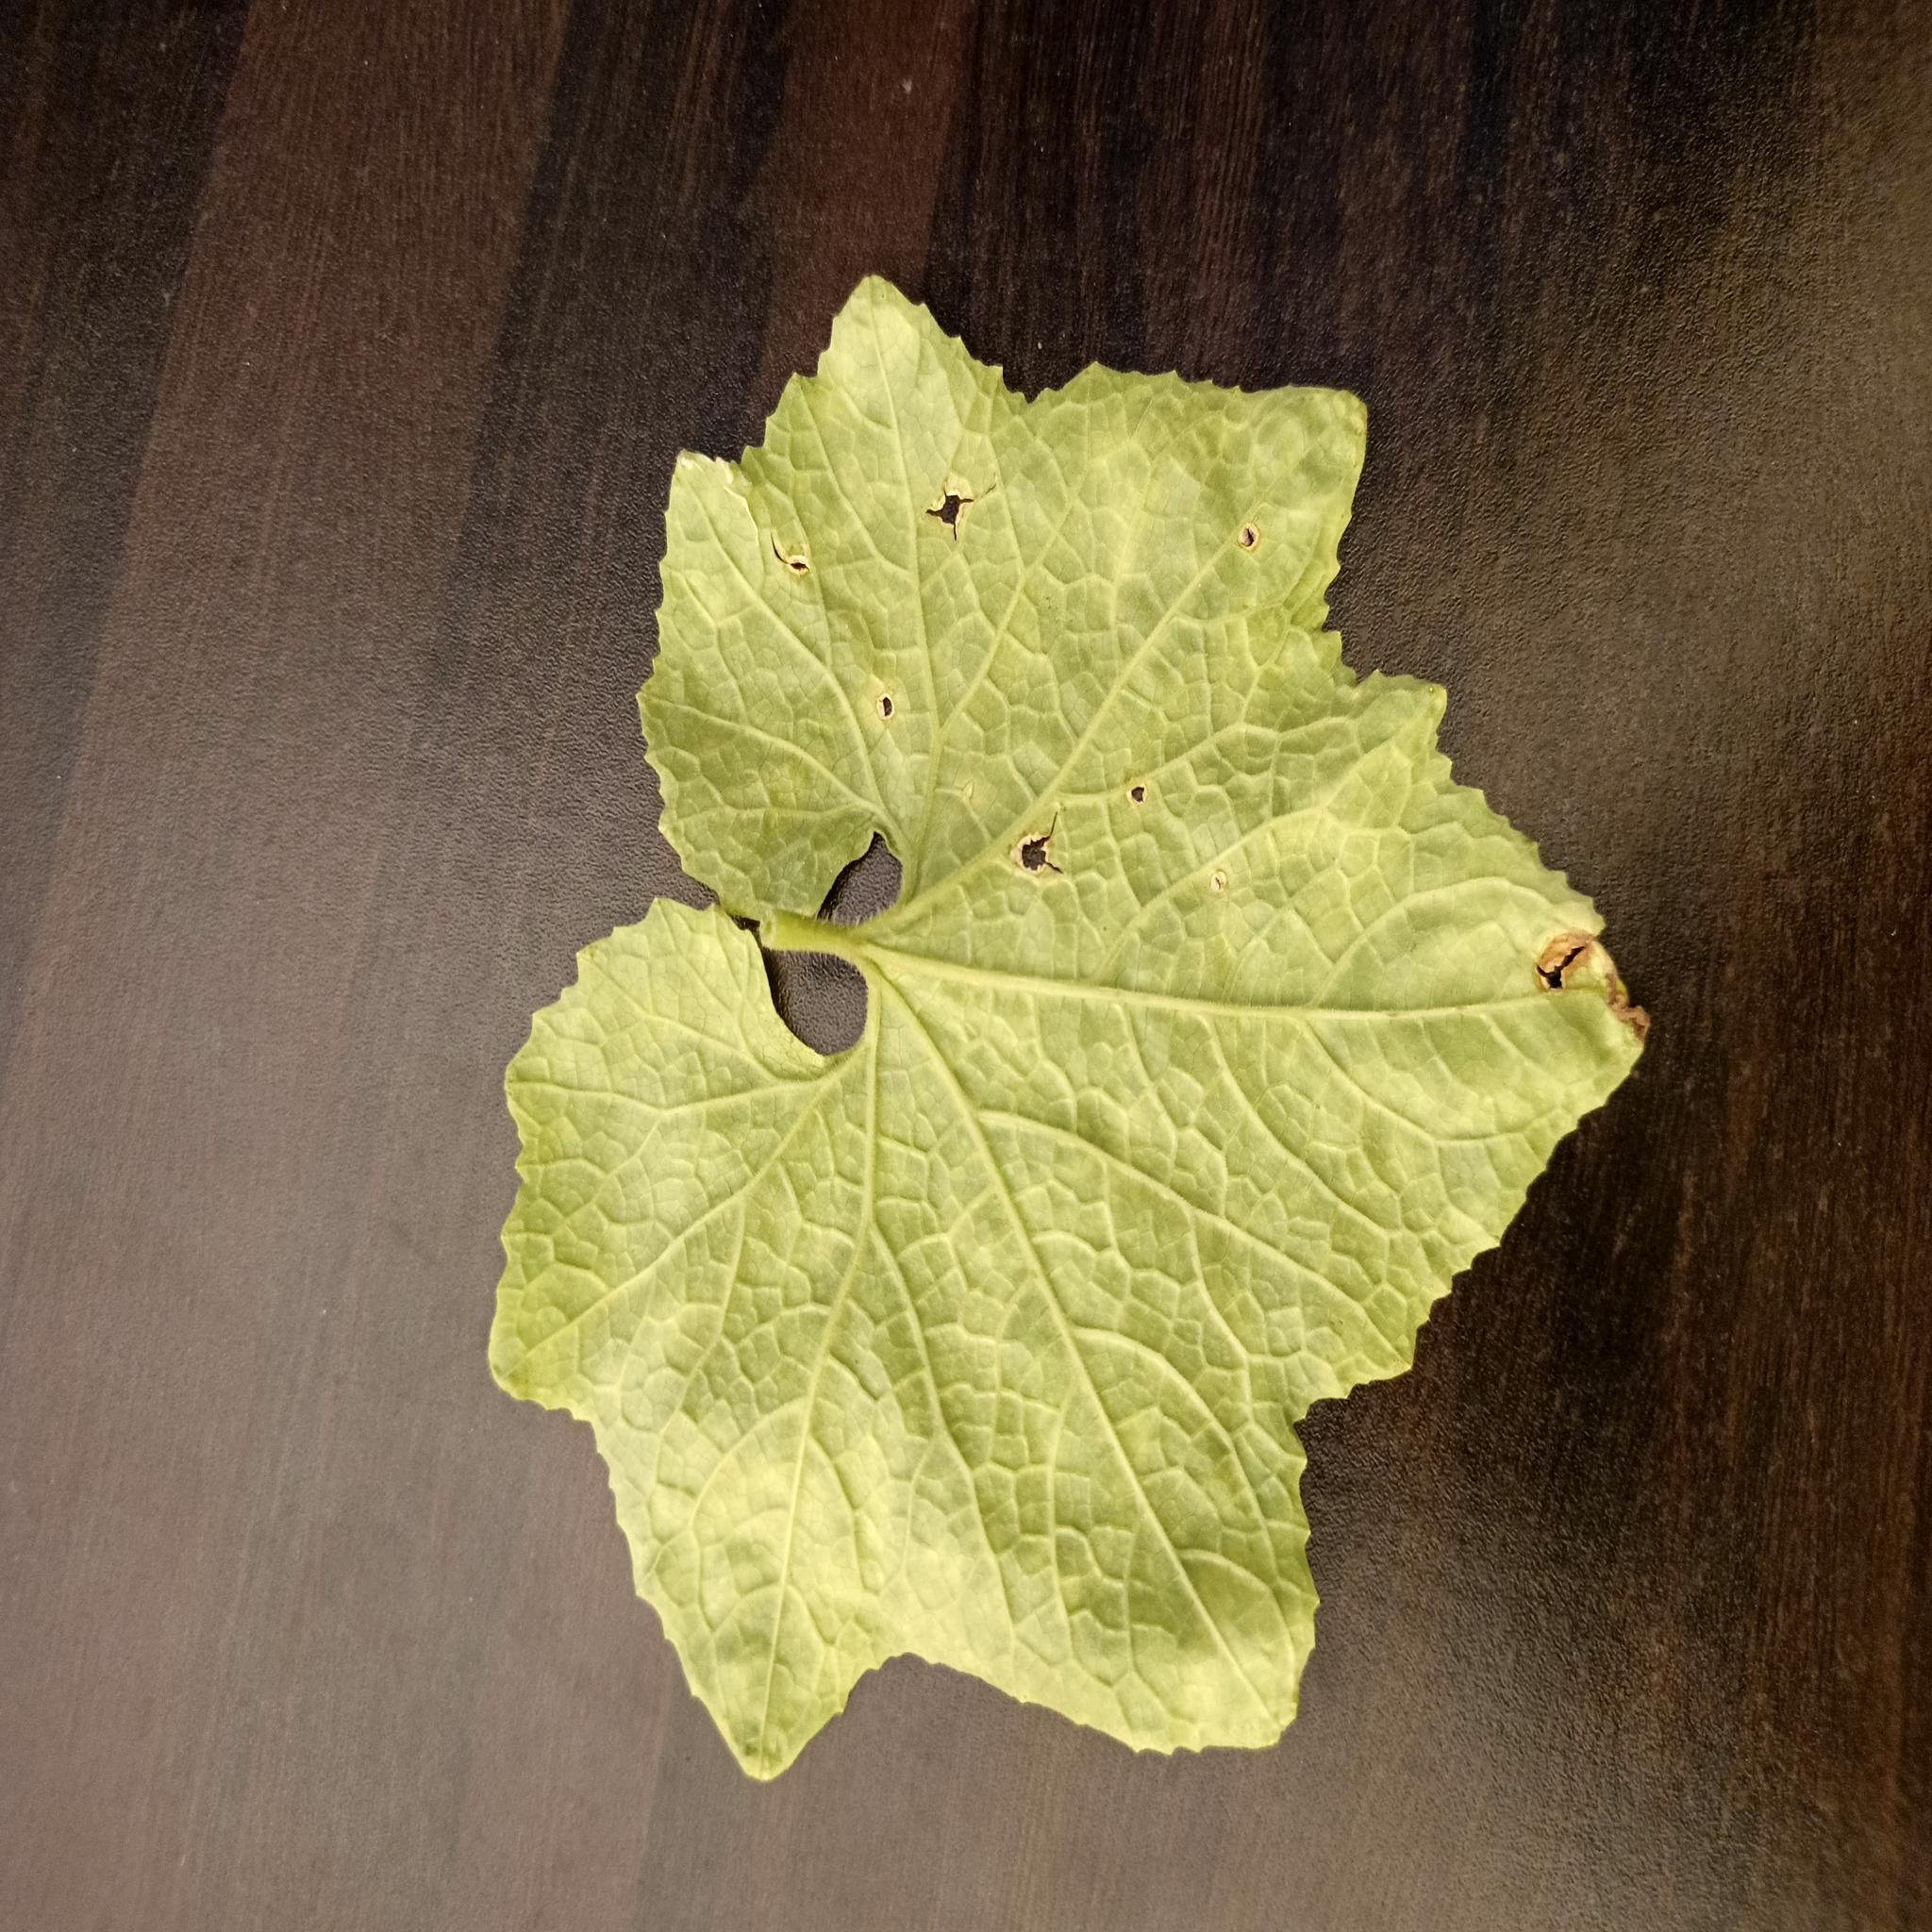
Label: Downy mildew